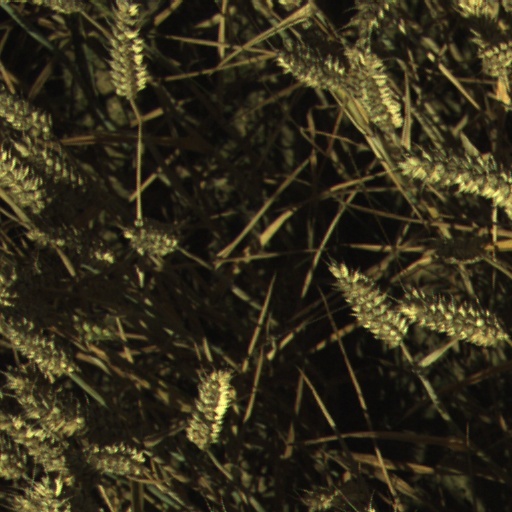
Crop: wheat